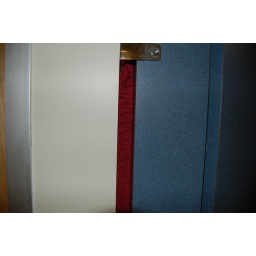
This is a close-up of a thin privacy curtain I knit for the gap in one of the stalls of a bathroom at work.